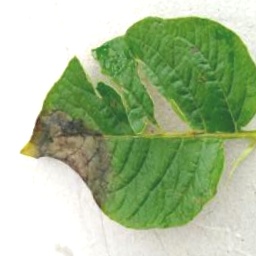
Etiqueta: Late Blight